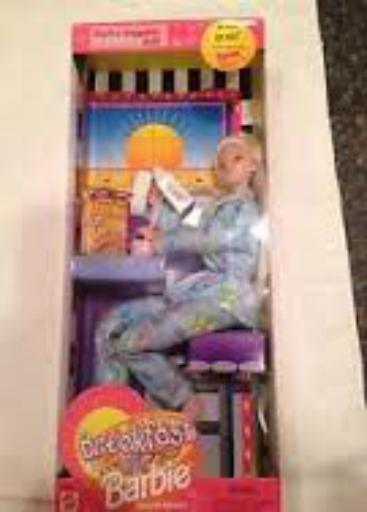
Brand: Breakfast with Barbie
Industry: Food